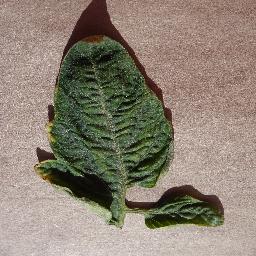
Label: Tomato___Tomato_Yellow_Leaf_Curl_Virus